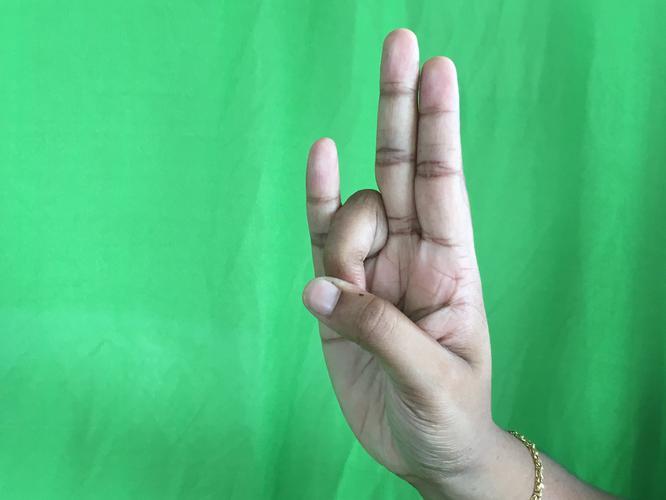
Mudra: Mayura
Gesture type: single_hand